The Carlyle Group

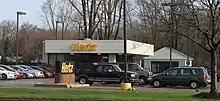
Carlyle led the $15 billion buyout of Hertz in 2005.

As the activity of the large private equity firms increased in the mid-2000s, Carlyle kept pace with such competitors as KKR, Blackstone Group, and TPG Capital. In 2005, Carlyle, together with Clayton, Dubilier & Rice and Merrill Lynch completed the $15.0 billion leveraged buyout of The Hertz Corporation, the largest car rental agency from Ford.